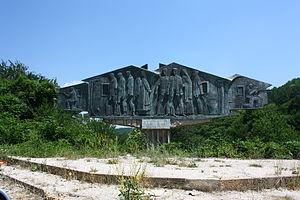
Cet article recense les monuments à la Seconde Guerre mondiale en Macédoine du Nord.